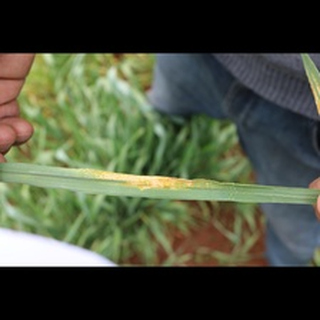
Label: wheat_black_rust